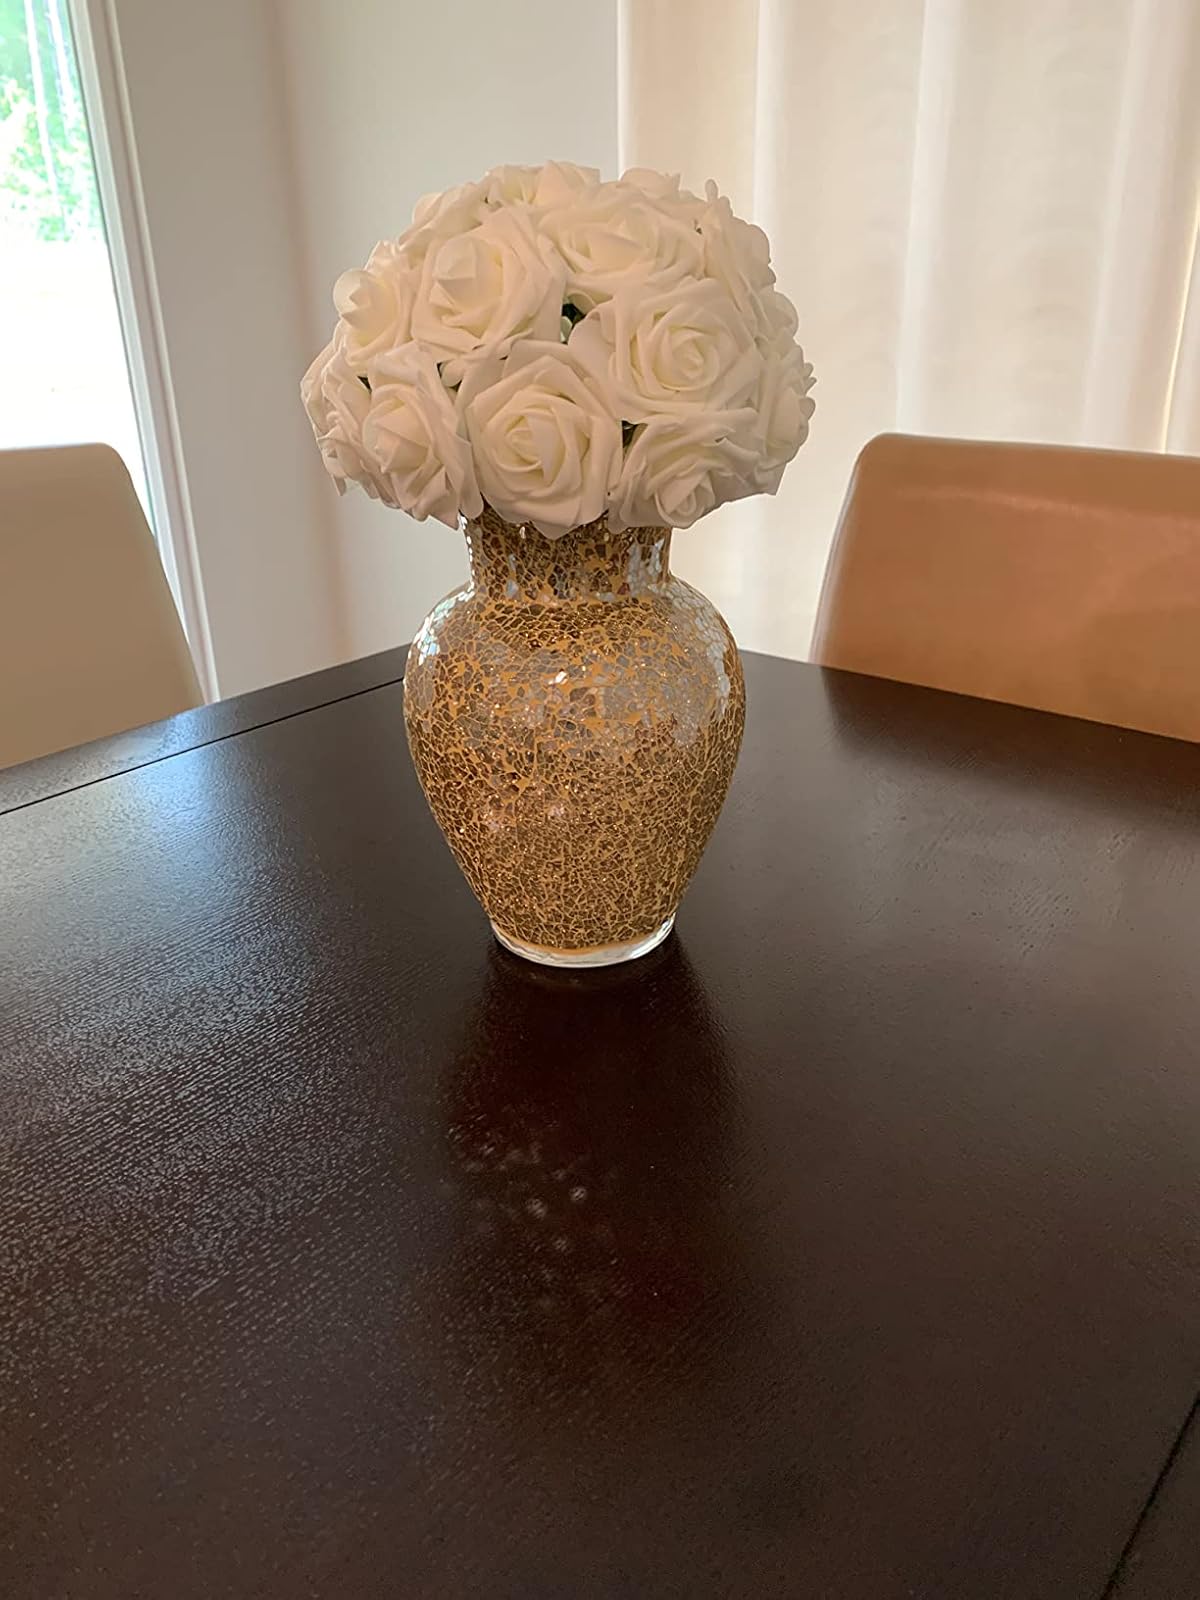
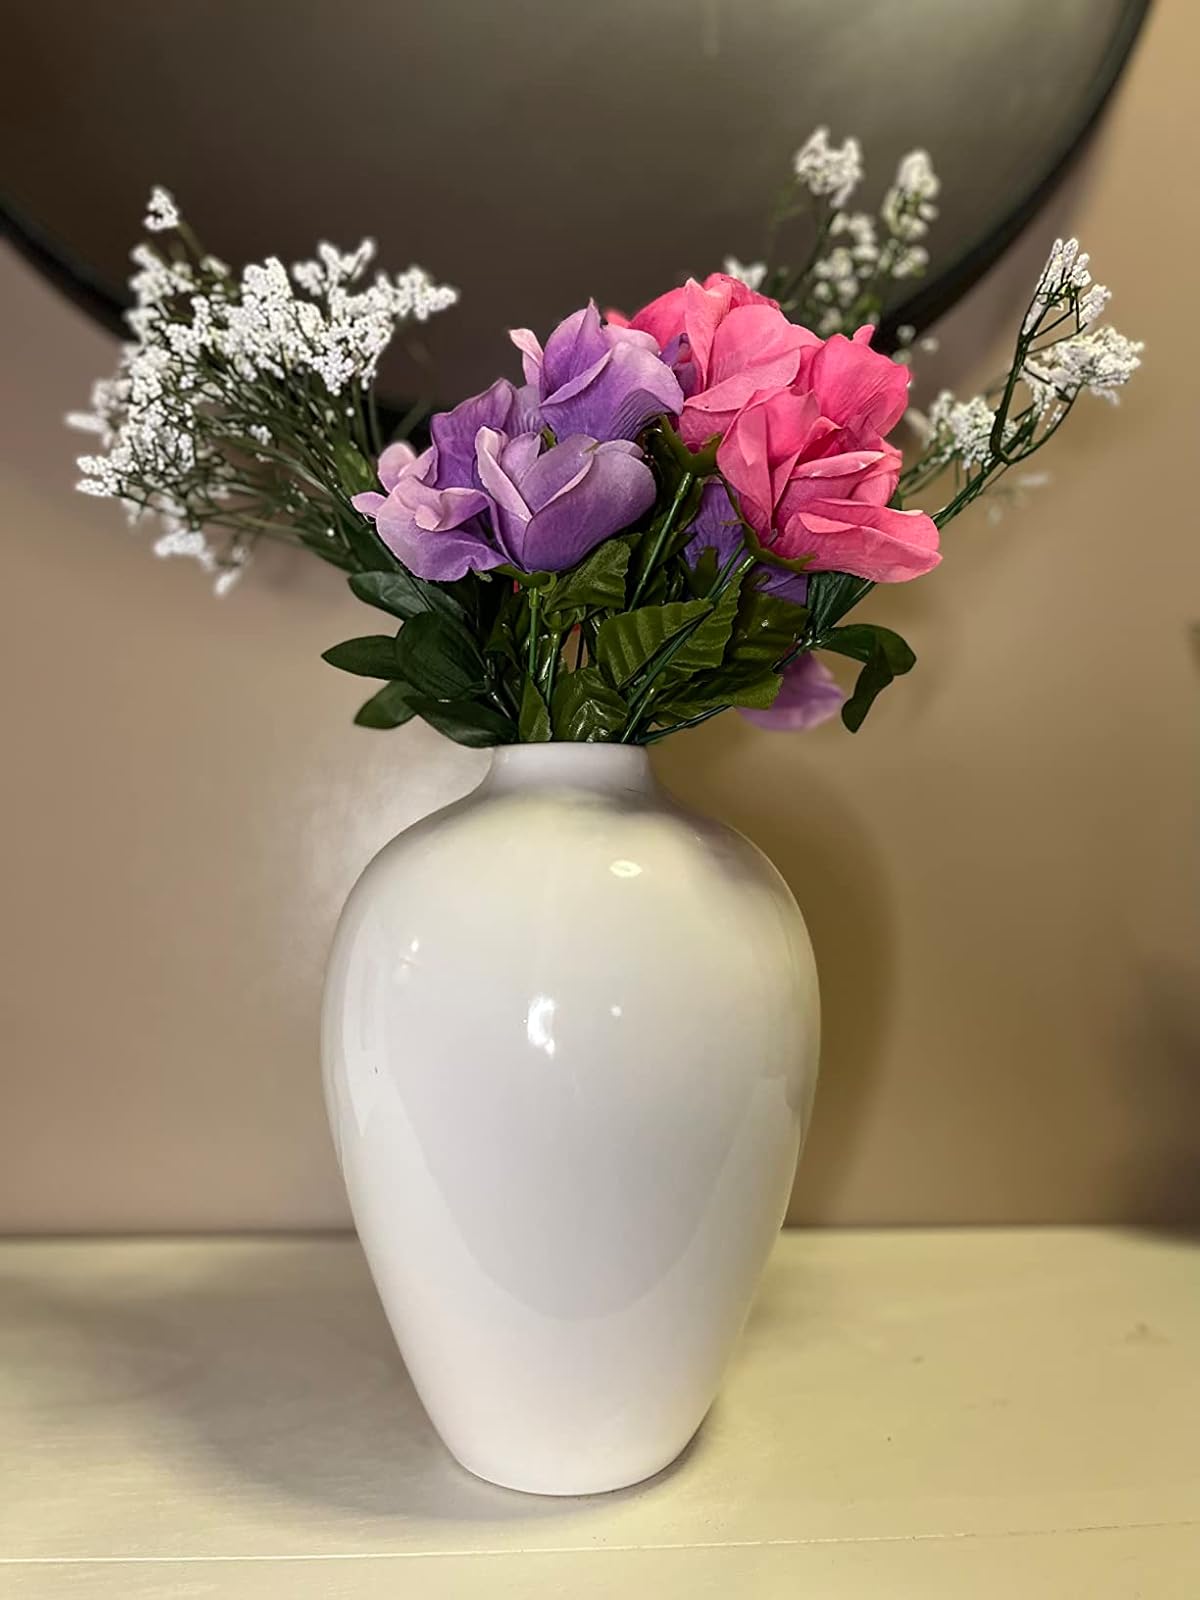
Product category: vase
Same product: no